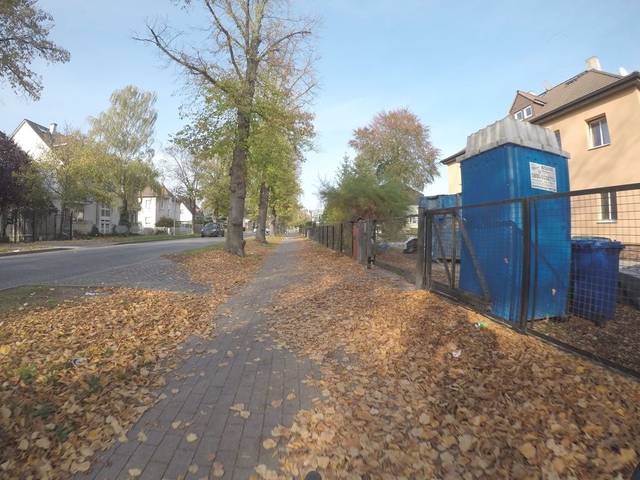
Region: Germany
Coordinates: 52.41, 13.44